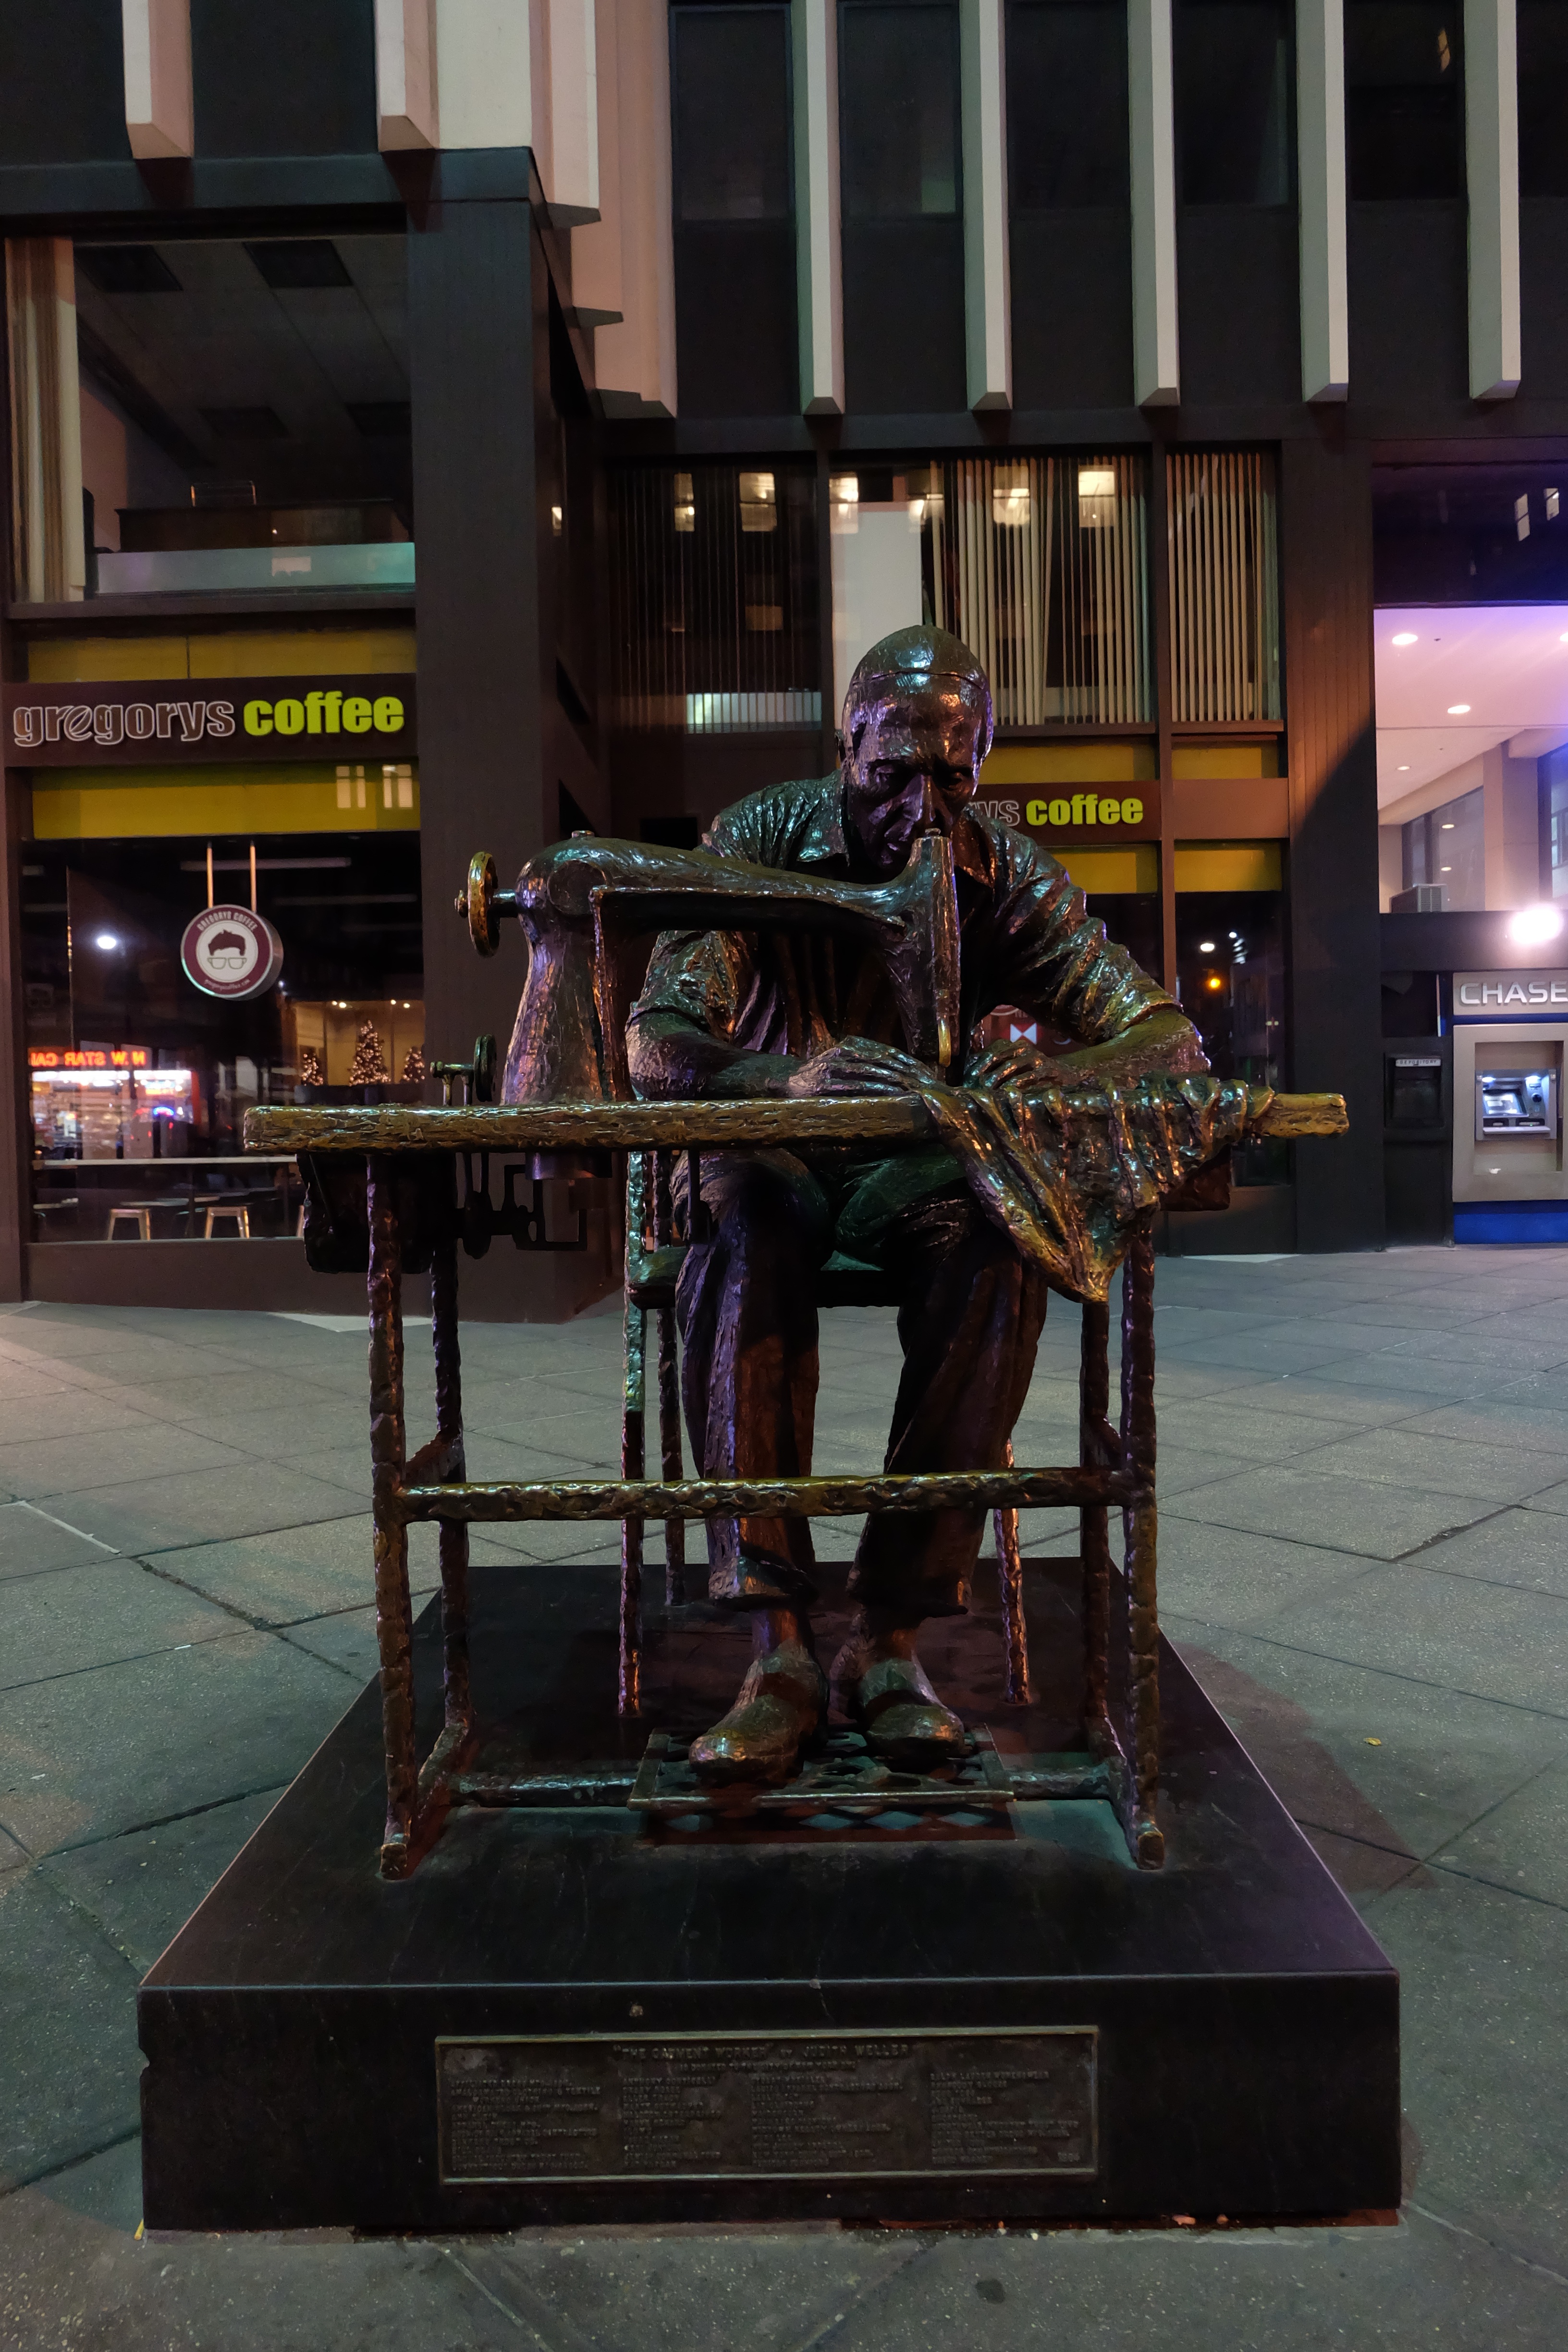
monument, statue, sculpture, art, tourist attraction